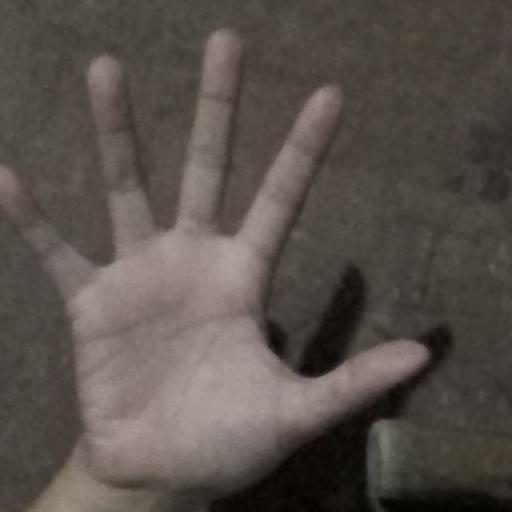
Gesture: palm